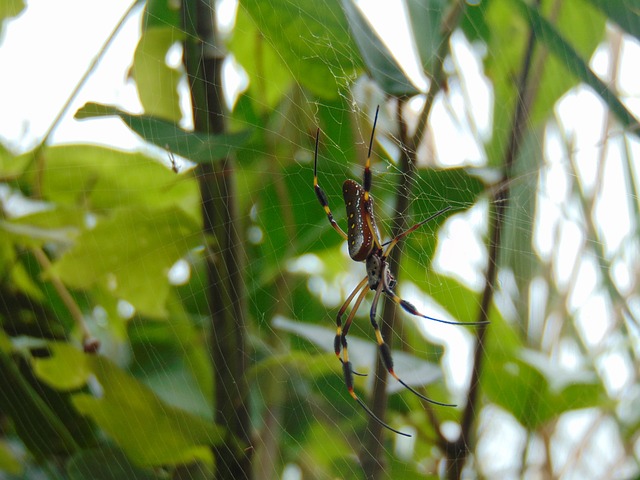
Label: spider